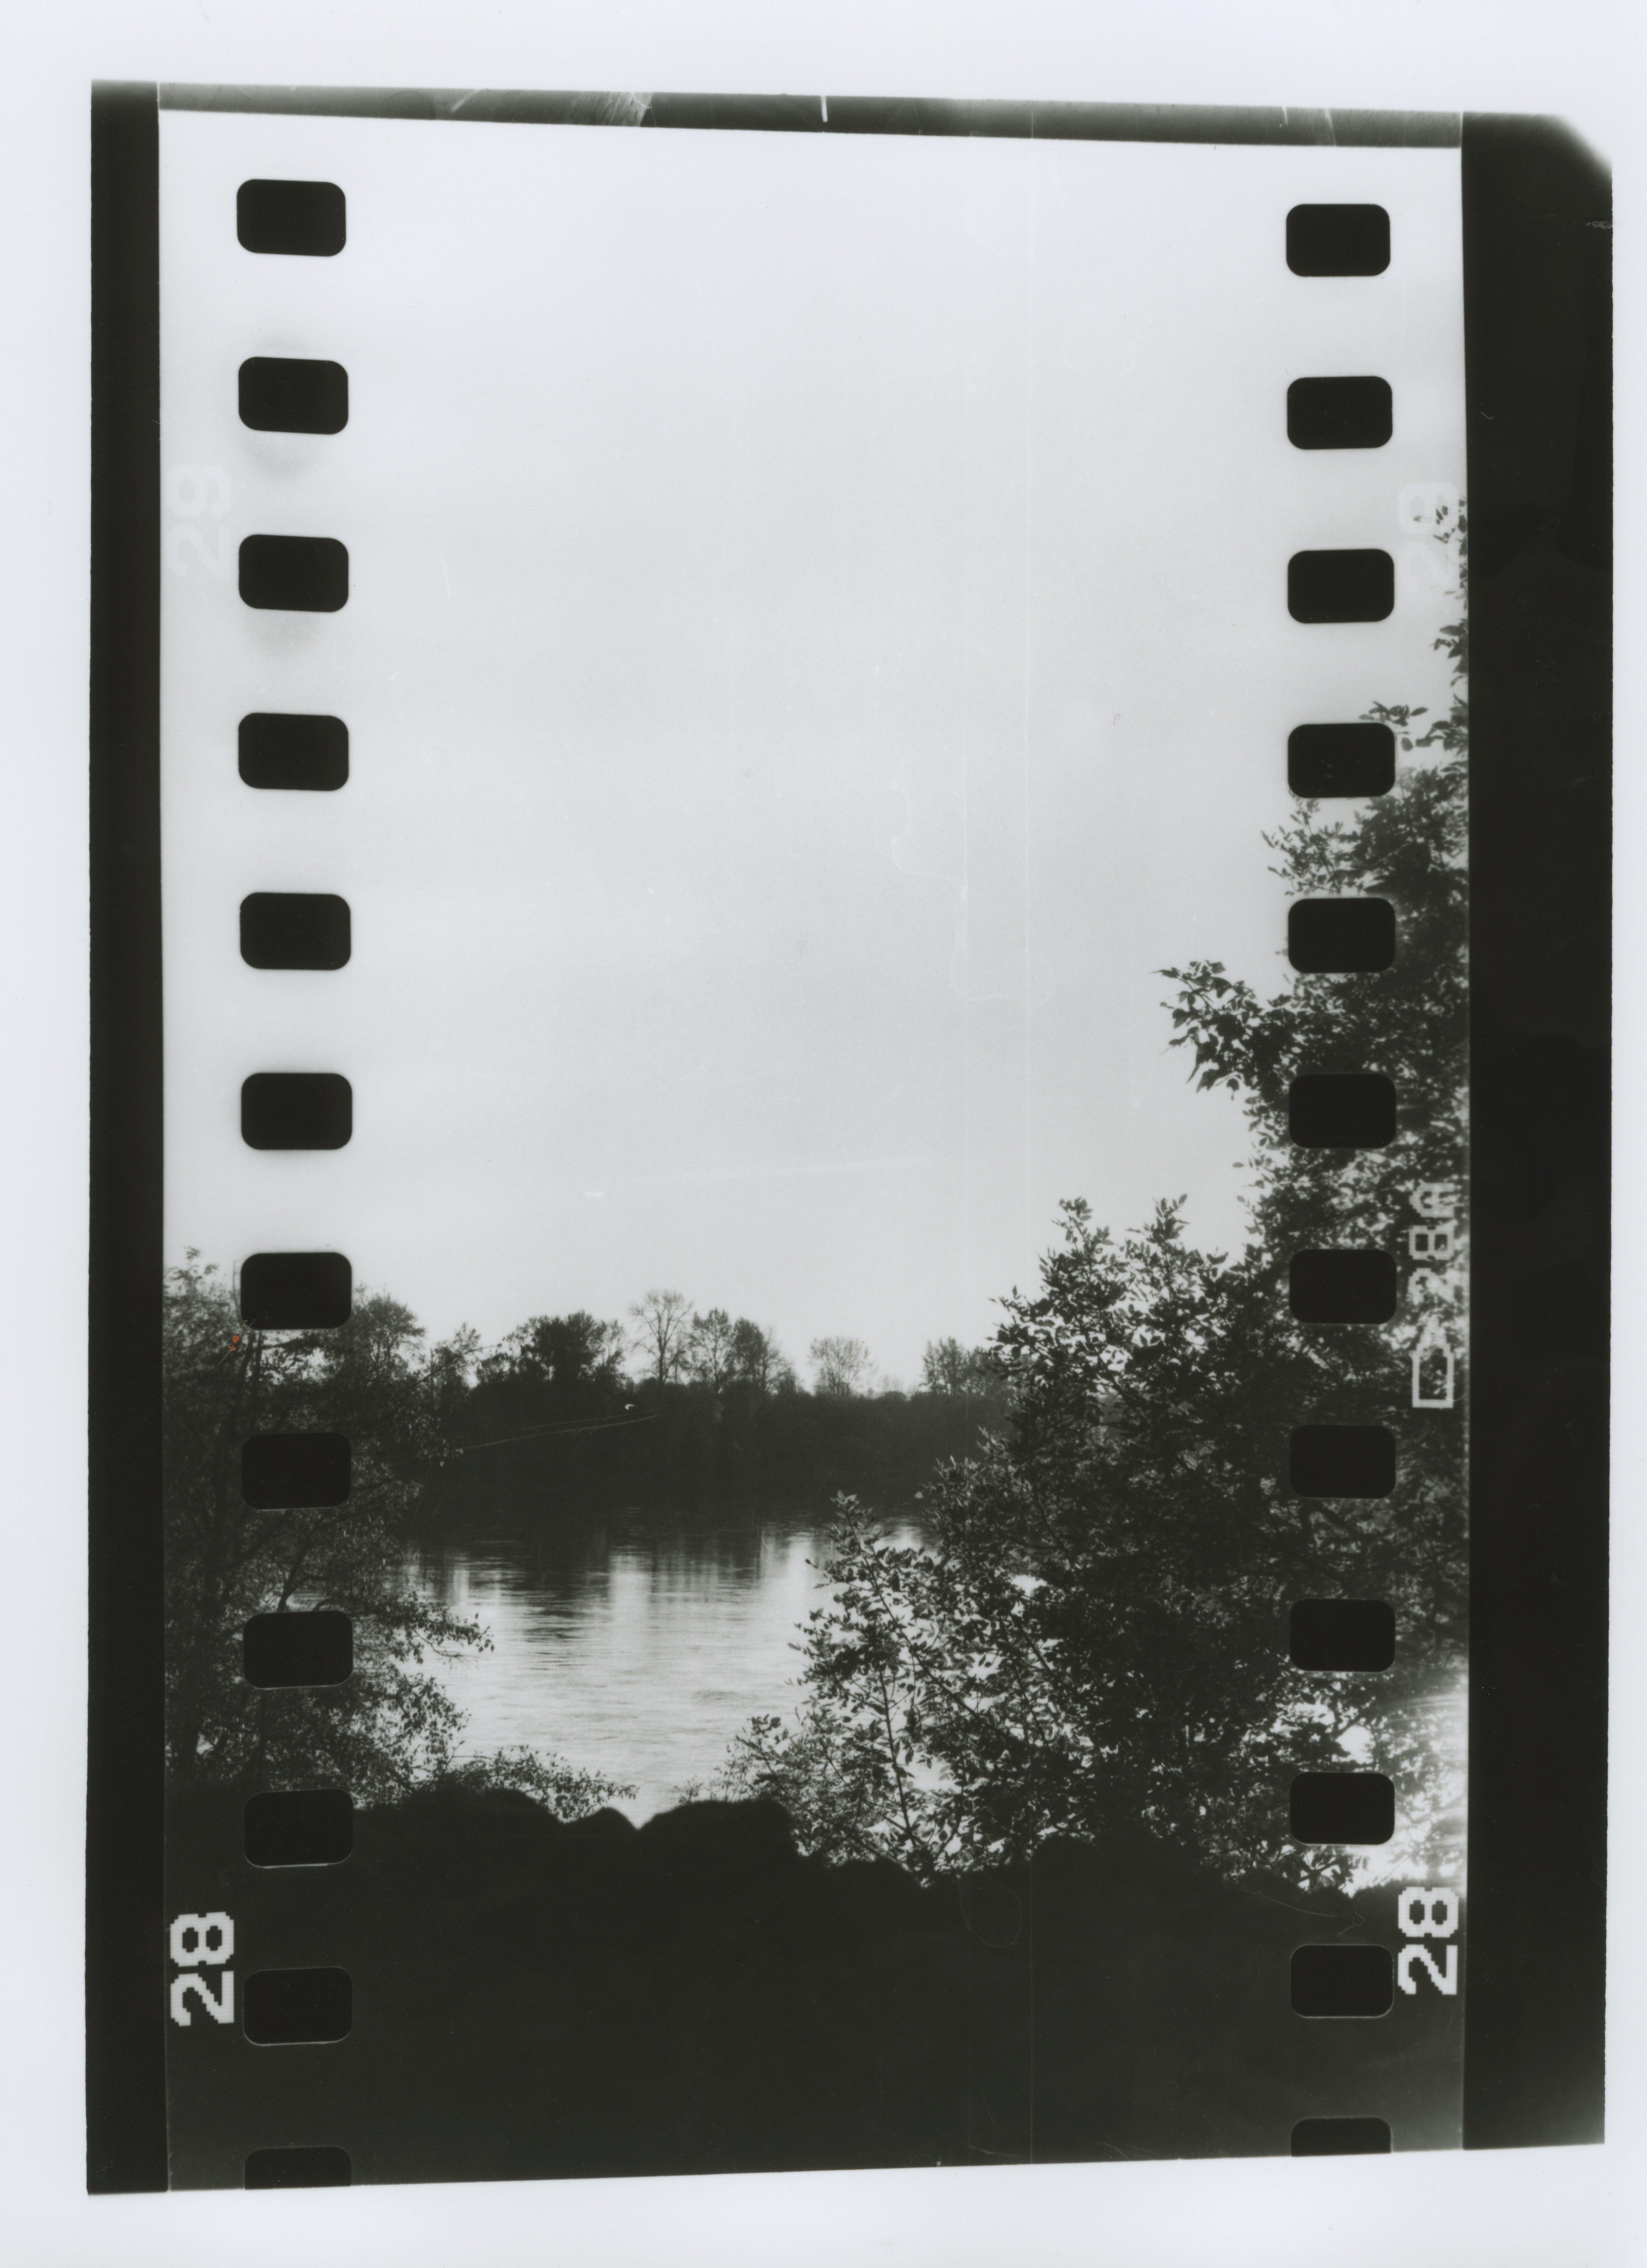
landscape, water, nature, silhouette, white, vintage, lake, river, film, reflection, black, reflect, bw, text, document, b w, display device